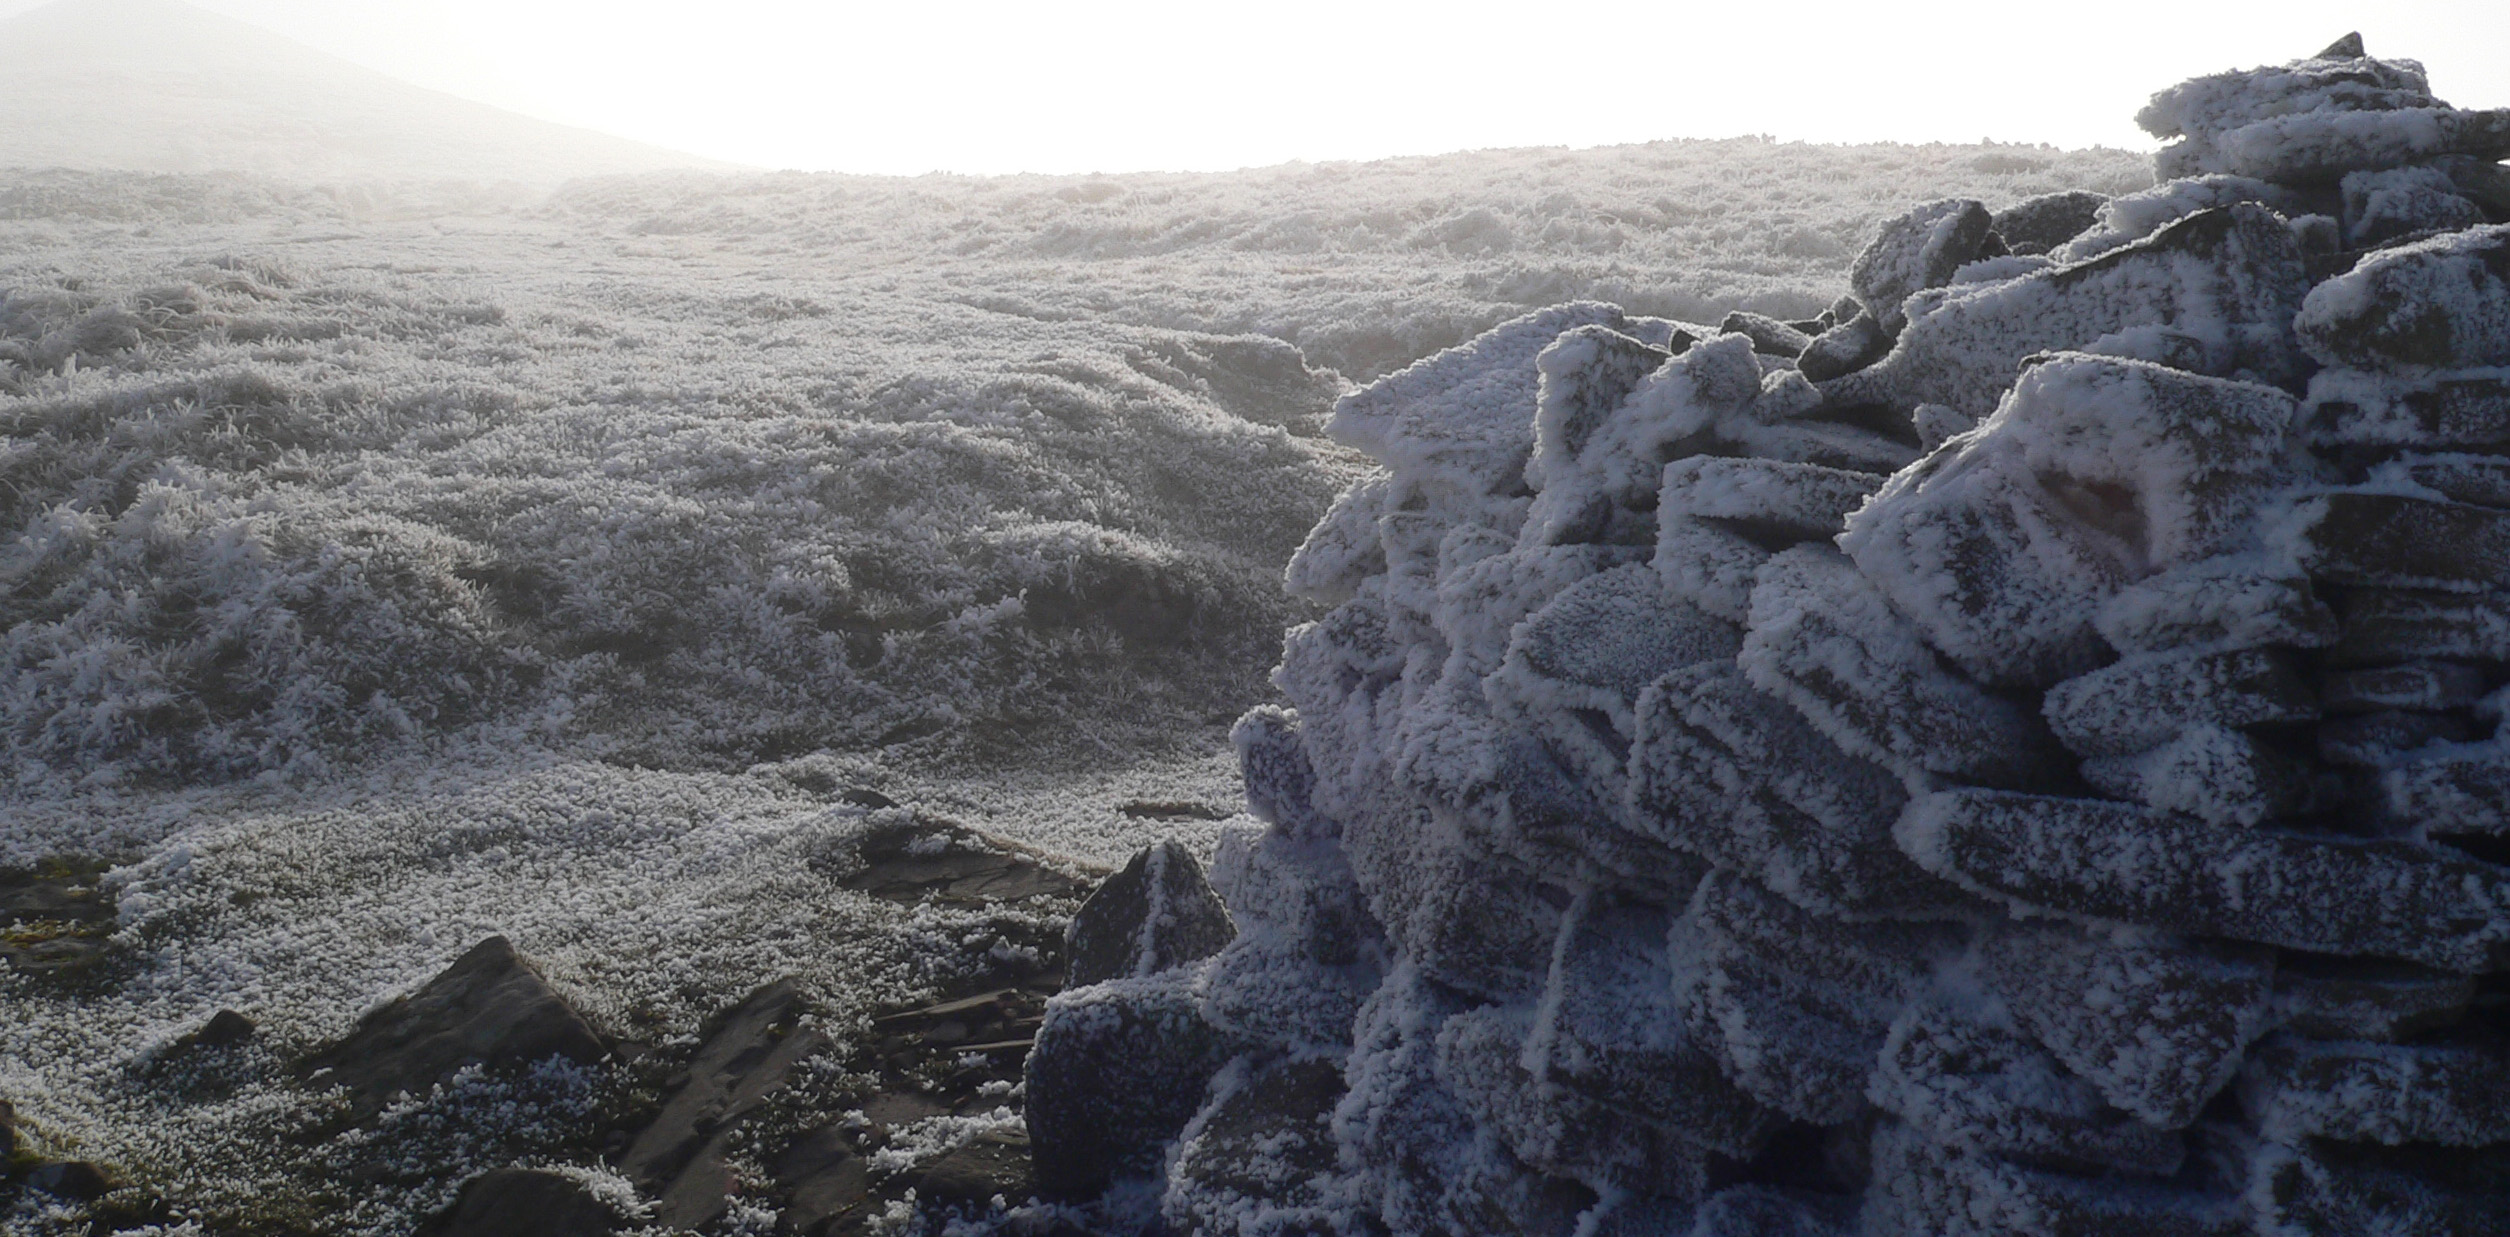
rock, wilderness, mountain, formation, cliff, terrain, ridge, geology, badlands, plateau, winterscenes, geological phenomenon